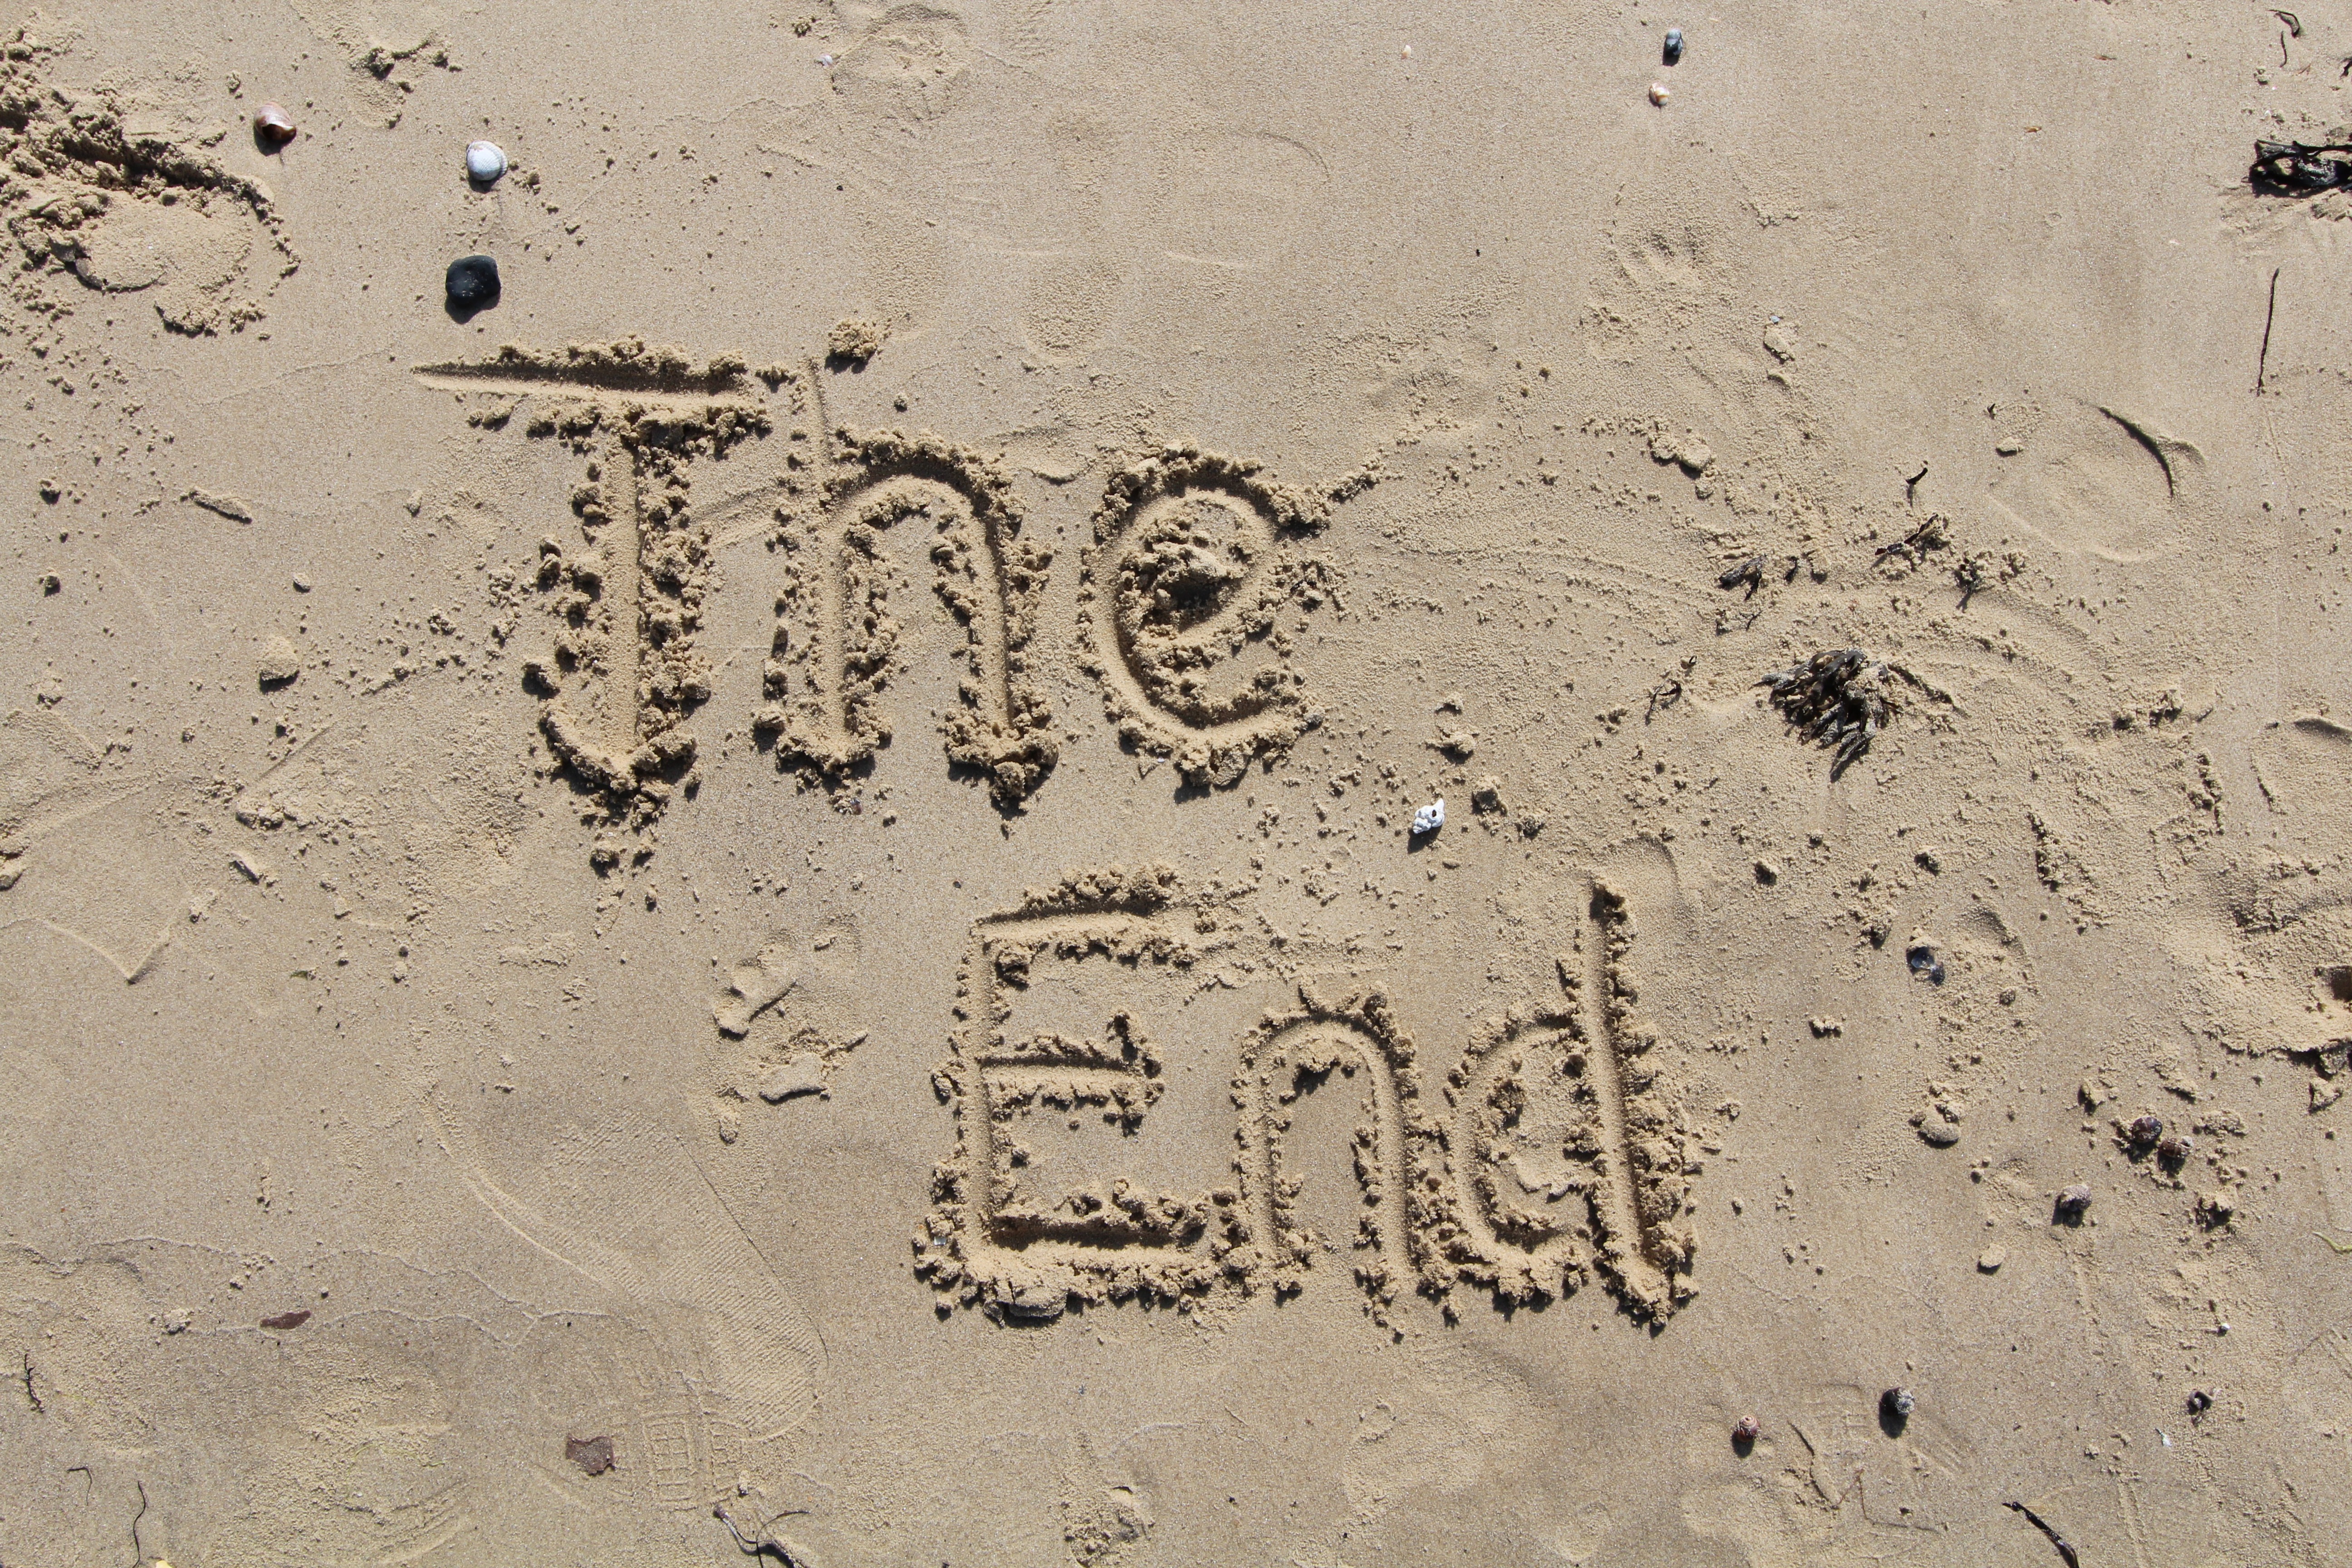
beach, sand, texture, footprint, wall, holiday, soil, material, art, geology, sketch, text, end, ancient history